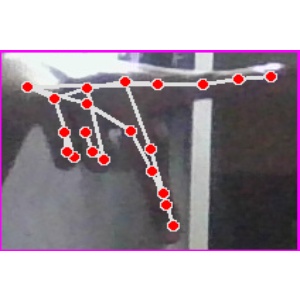
अक्षर: प